Handheld game console

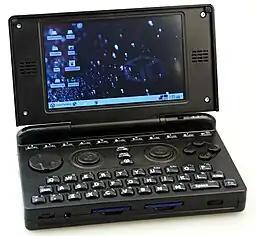
Pandora

The Dingoo A320 is a micro-sized gaming handheld that resembles the Game Boy Micro and is open to game development. It also supports music, radio, emulators (8 bit and 16 bit) and video playing capabilities with its own interface much like the PSP. There is also an onboard radio and recording program. It is currently available in two colors — white and black. Other similar products from the same manufacturer are the Dingoo A330 (also known as Geimi), Dingoo A360, Dingoo A380, and Dingoo A320E.